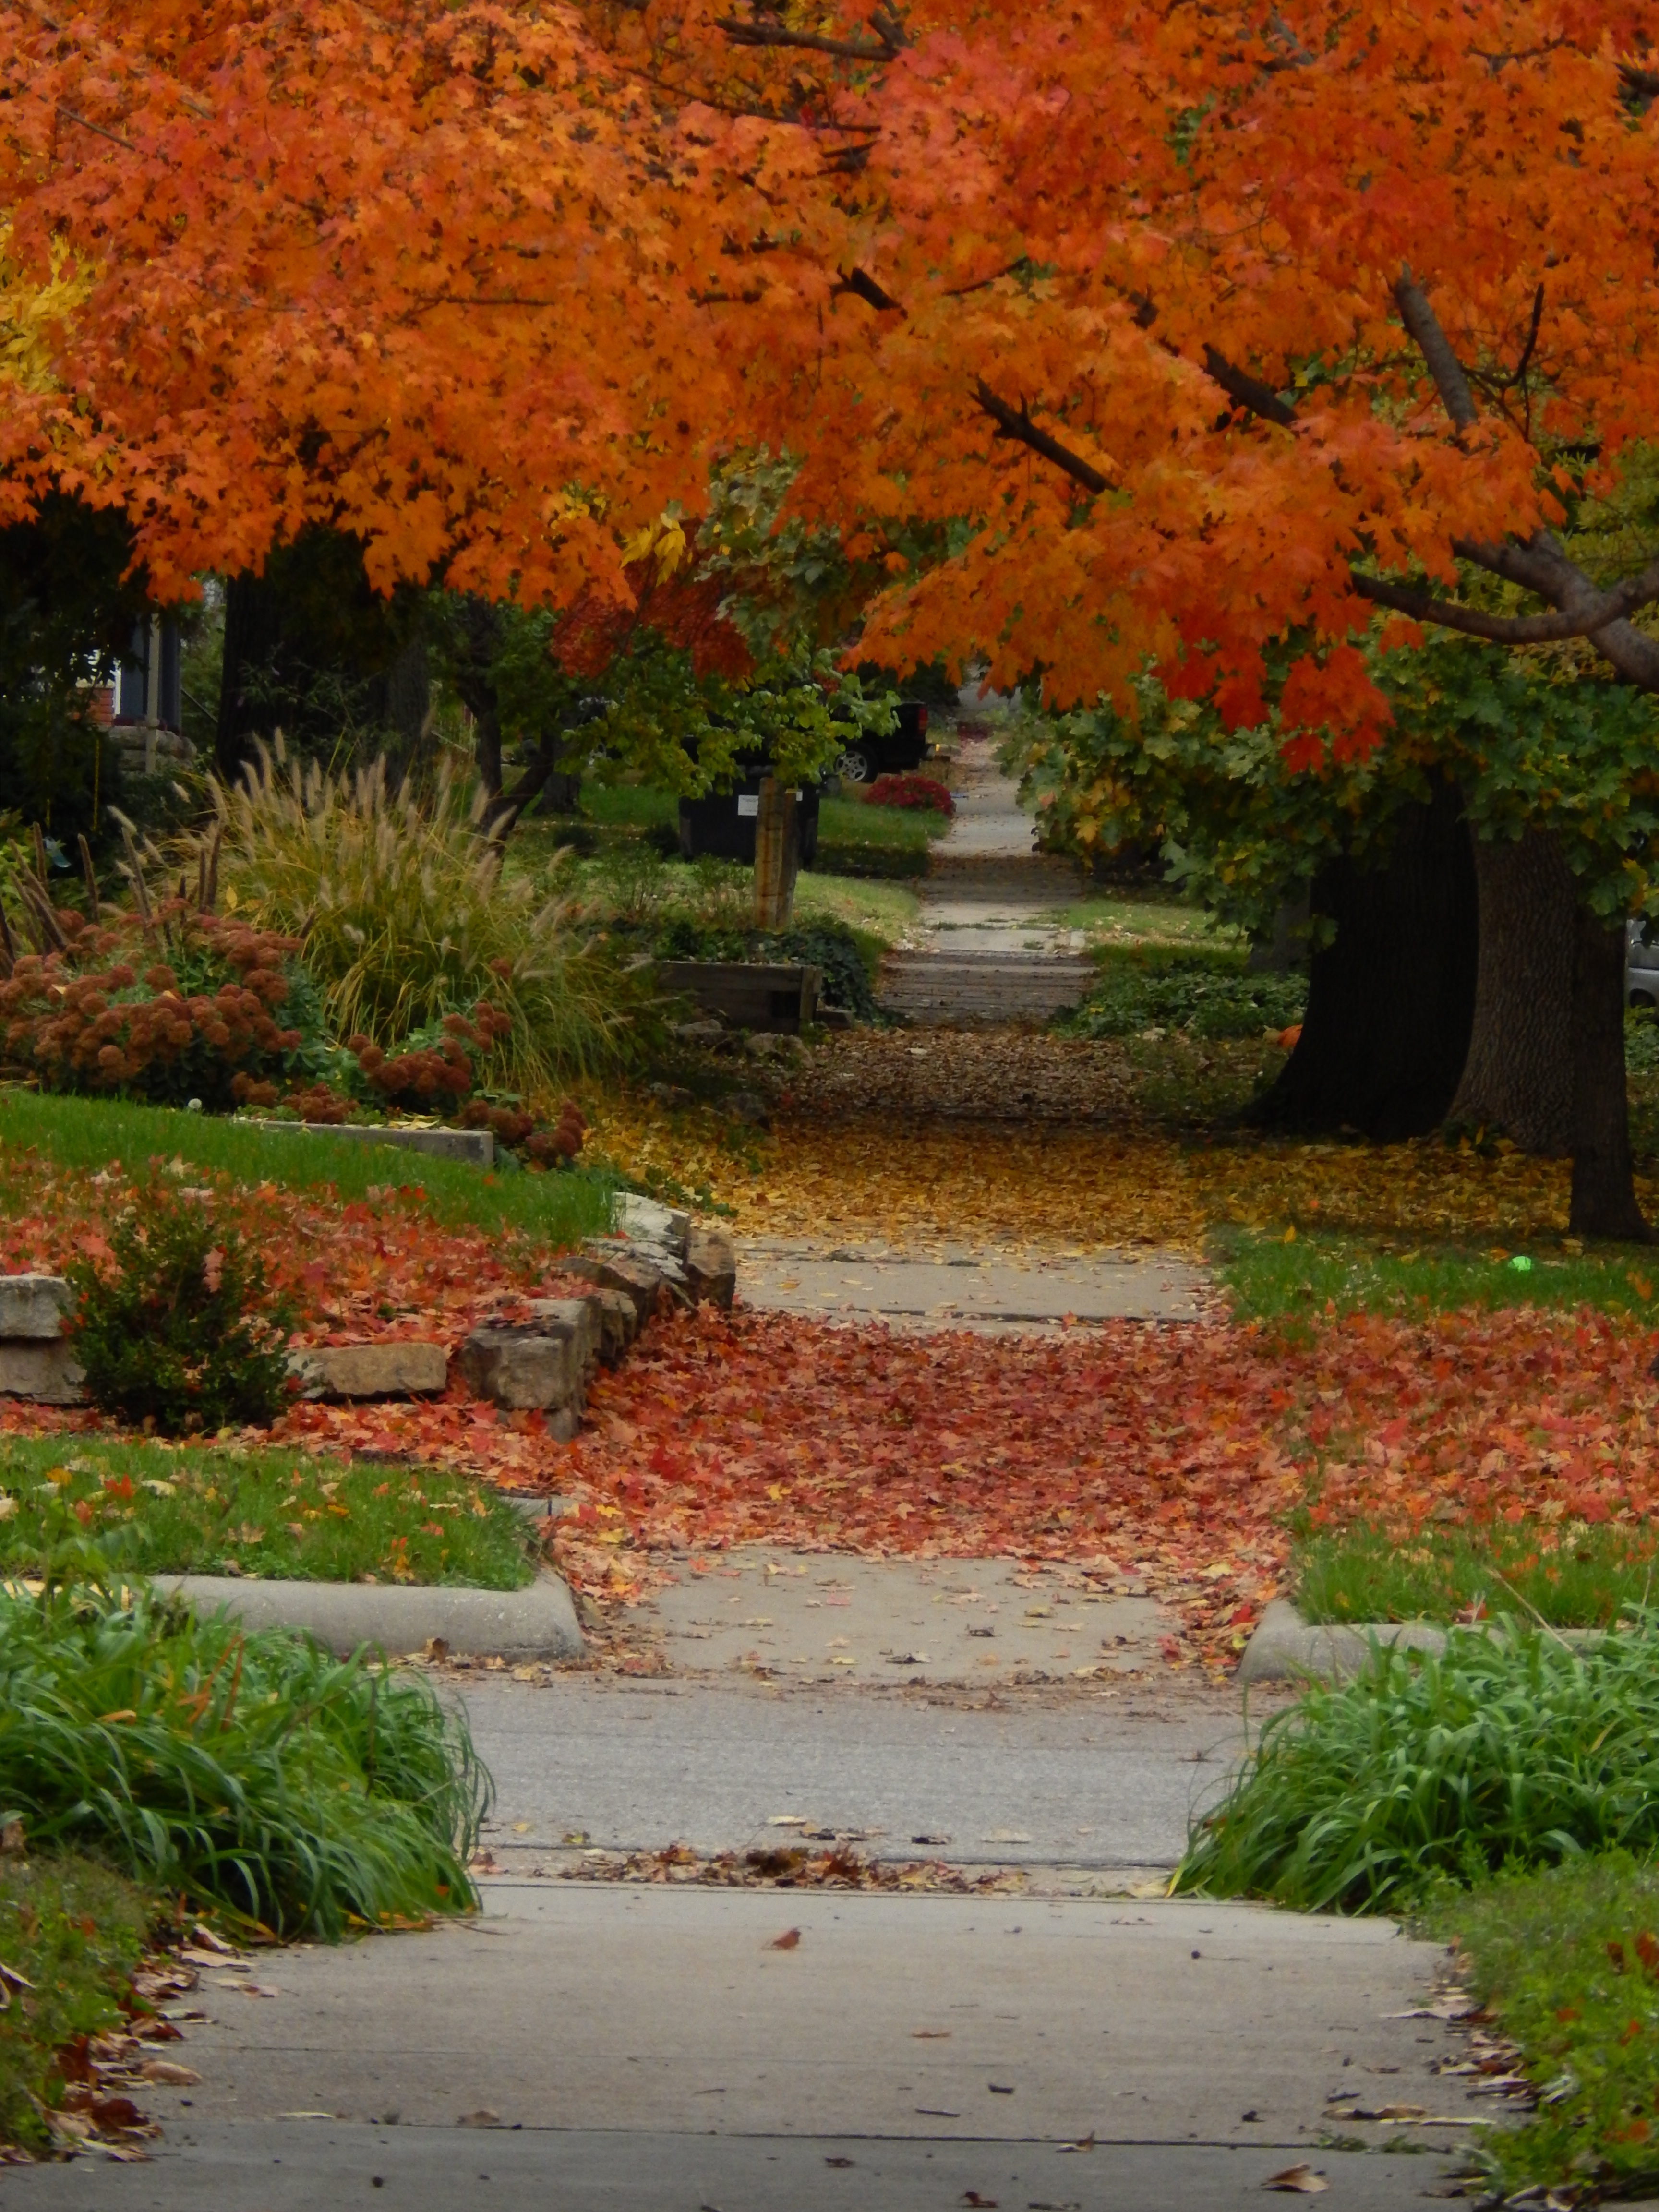
tree, plant, leaf, flower, autumn, botany, garden, season, woody plant